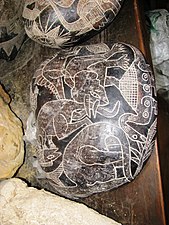
Ica-stenene
Ica-sten med dinosaurer.
Ica-stenene består af omkring 15.000 sten med indgraverede billeder af mennesker som anvender teleskop og avanceret lægeudstyr, samt mennesker som ser ud som om de sameksisterer med diverse dinosaurer. Stenene menes at være forfalskninger, skabt af moderne incaindianere.